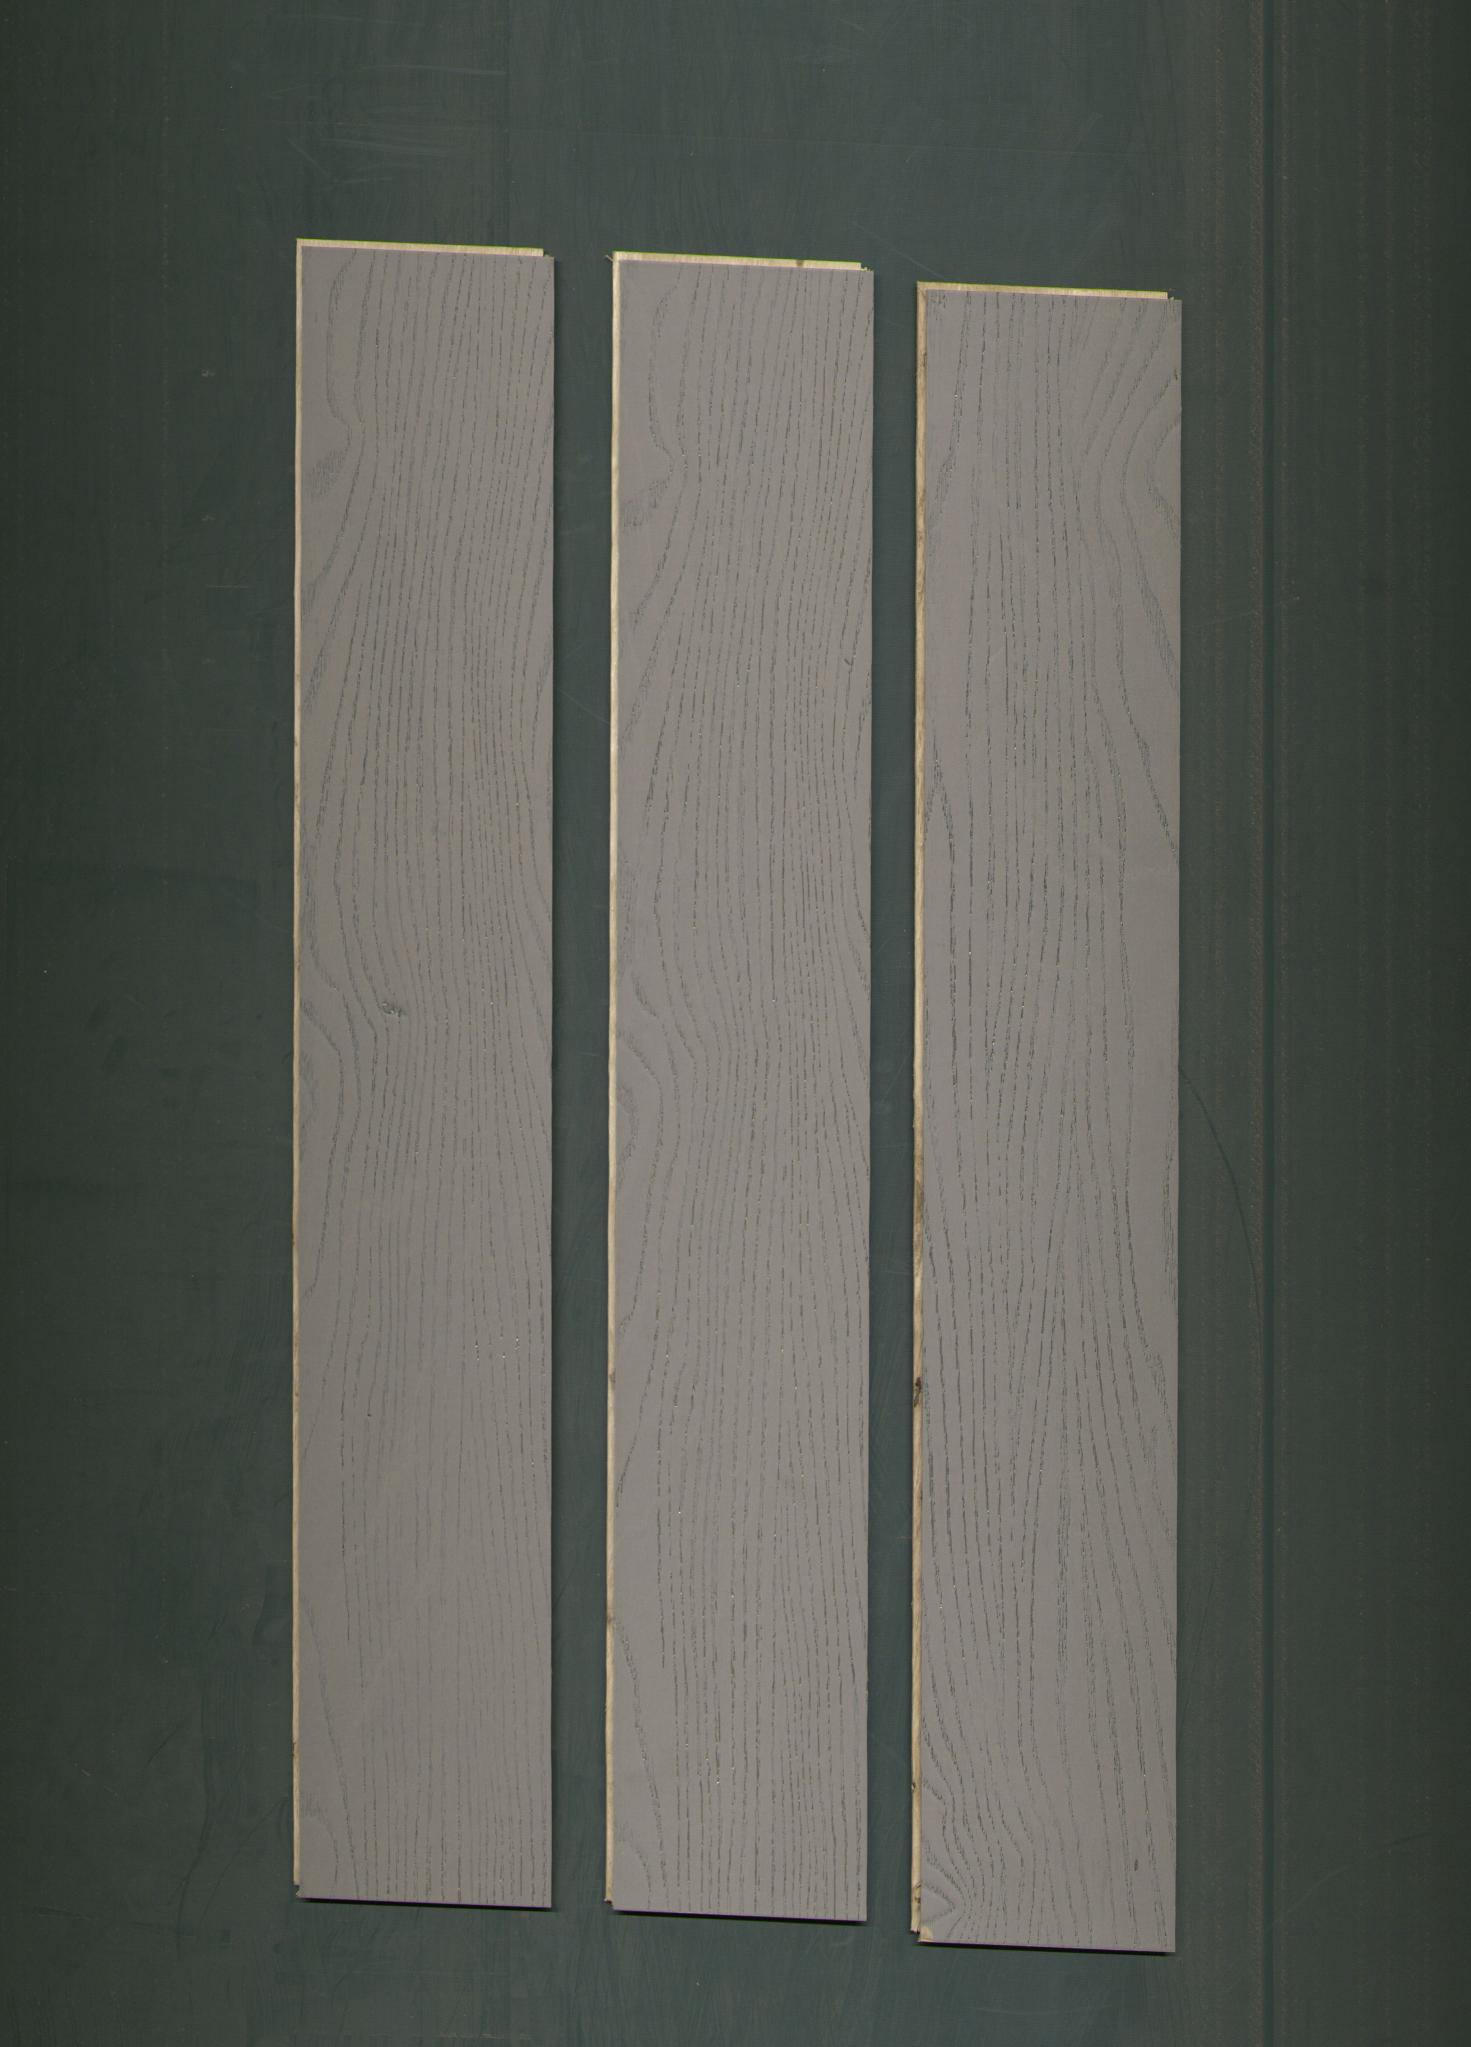
Label: mixers